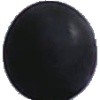
Label: blue_grape